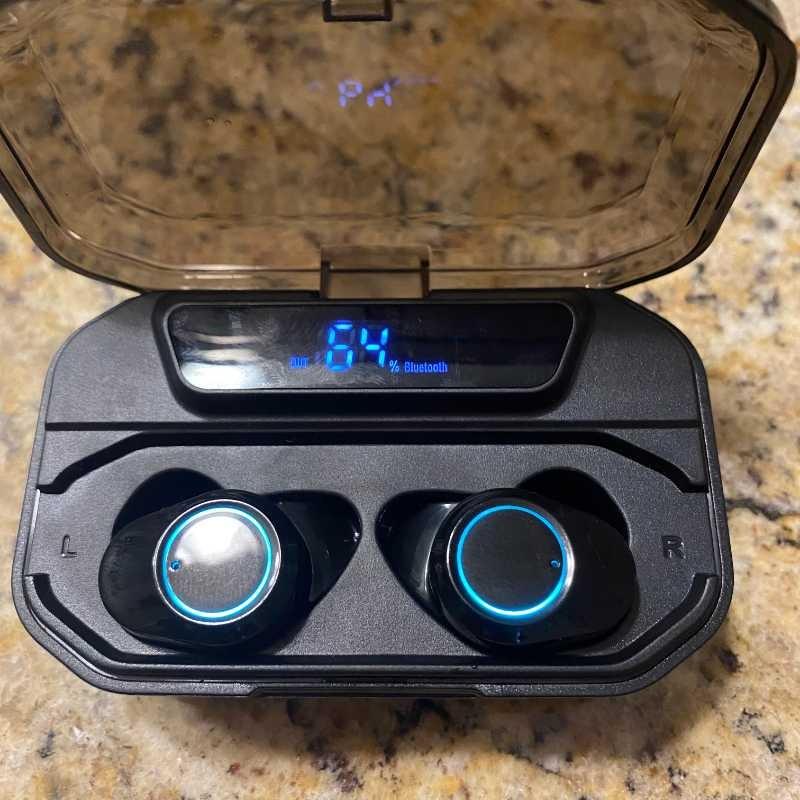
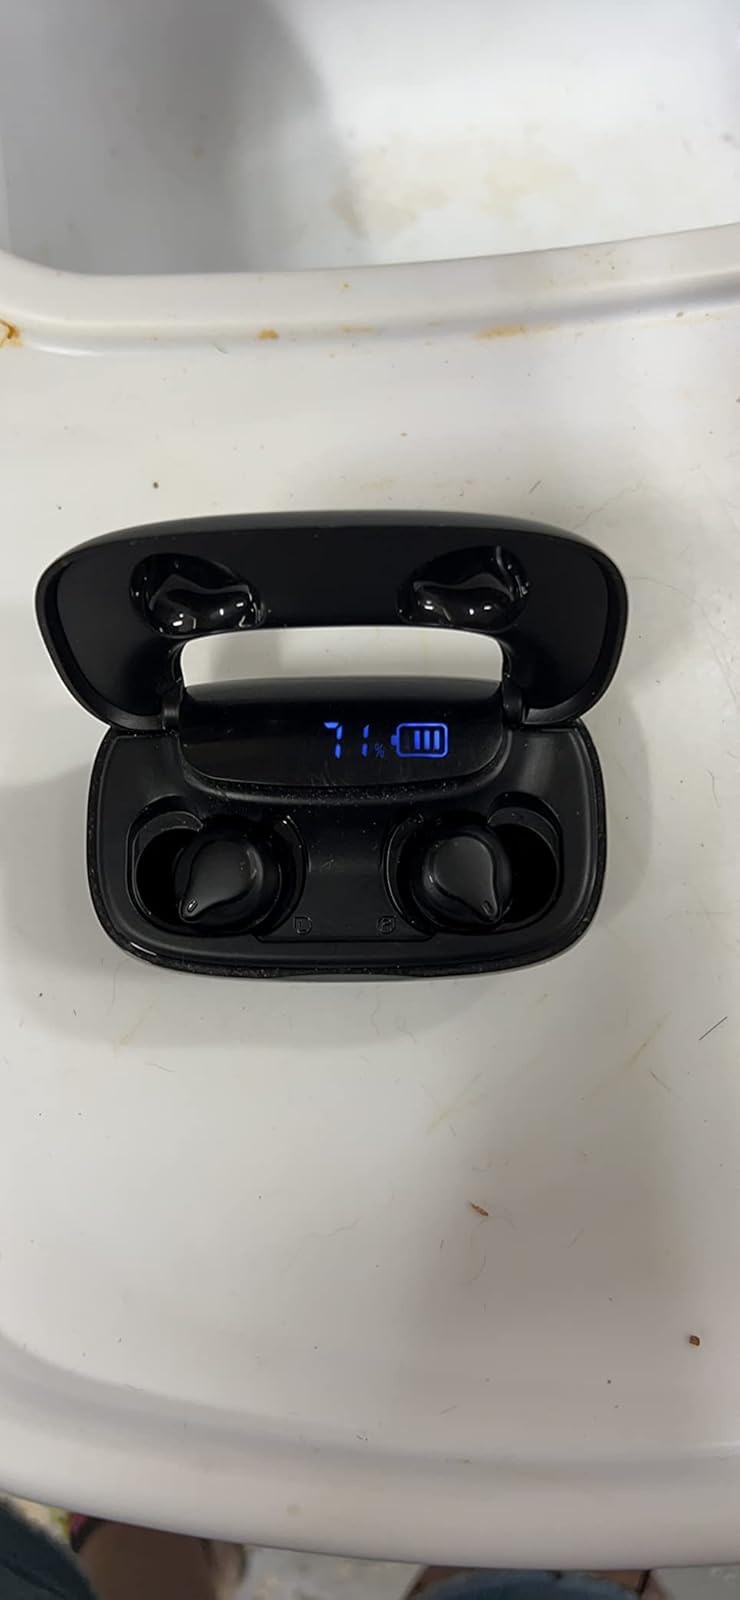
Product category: earbuds
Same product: no